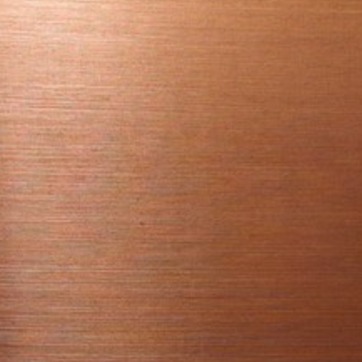
Material: wallpaper